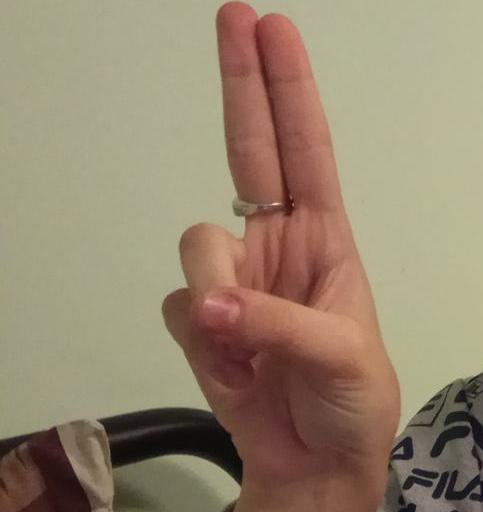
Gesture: two_up